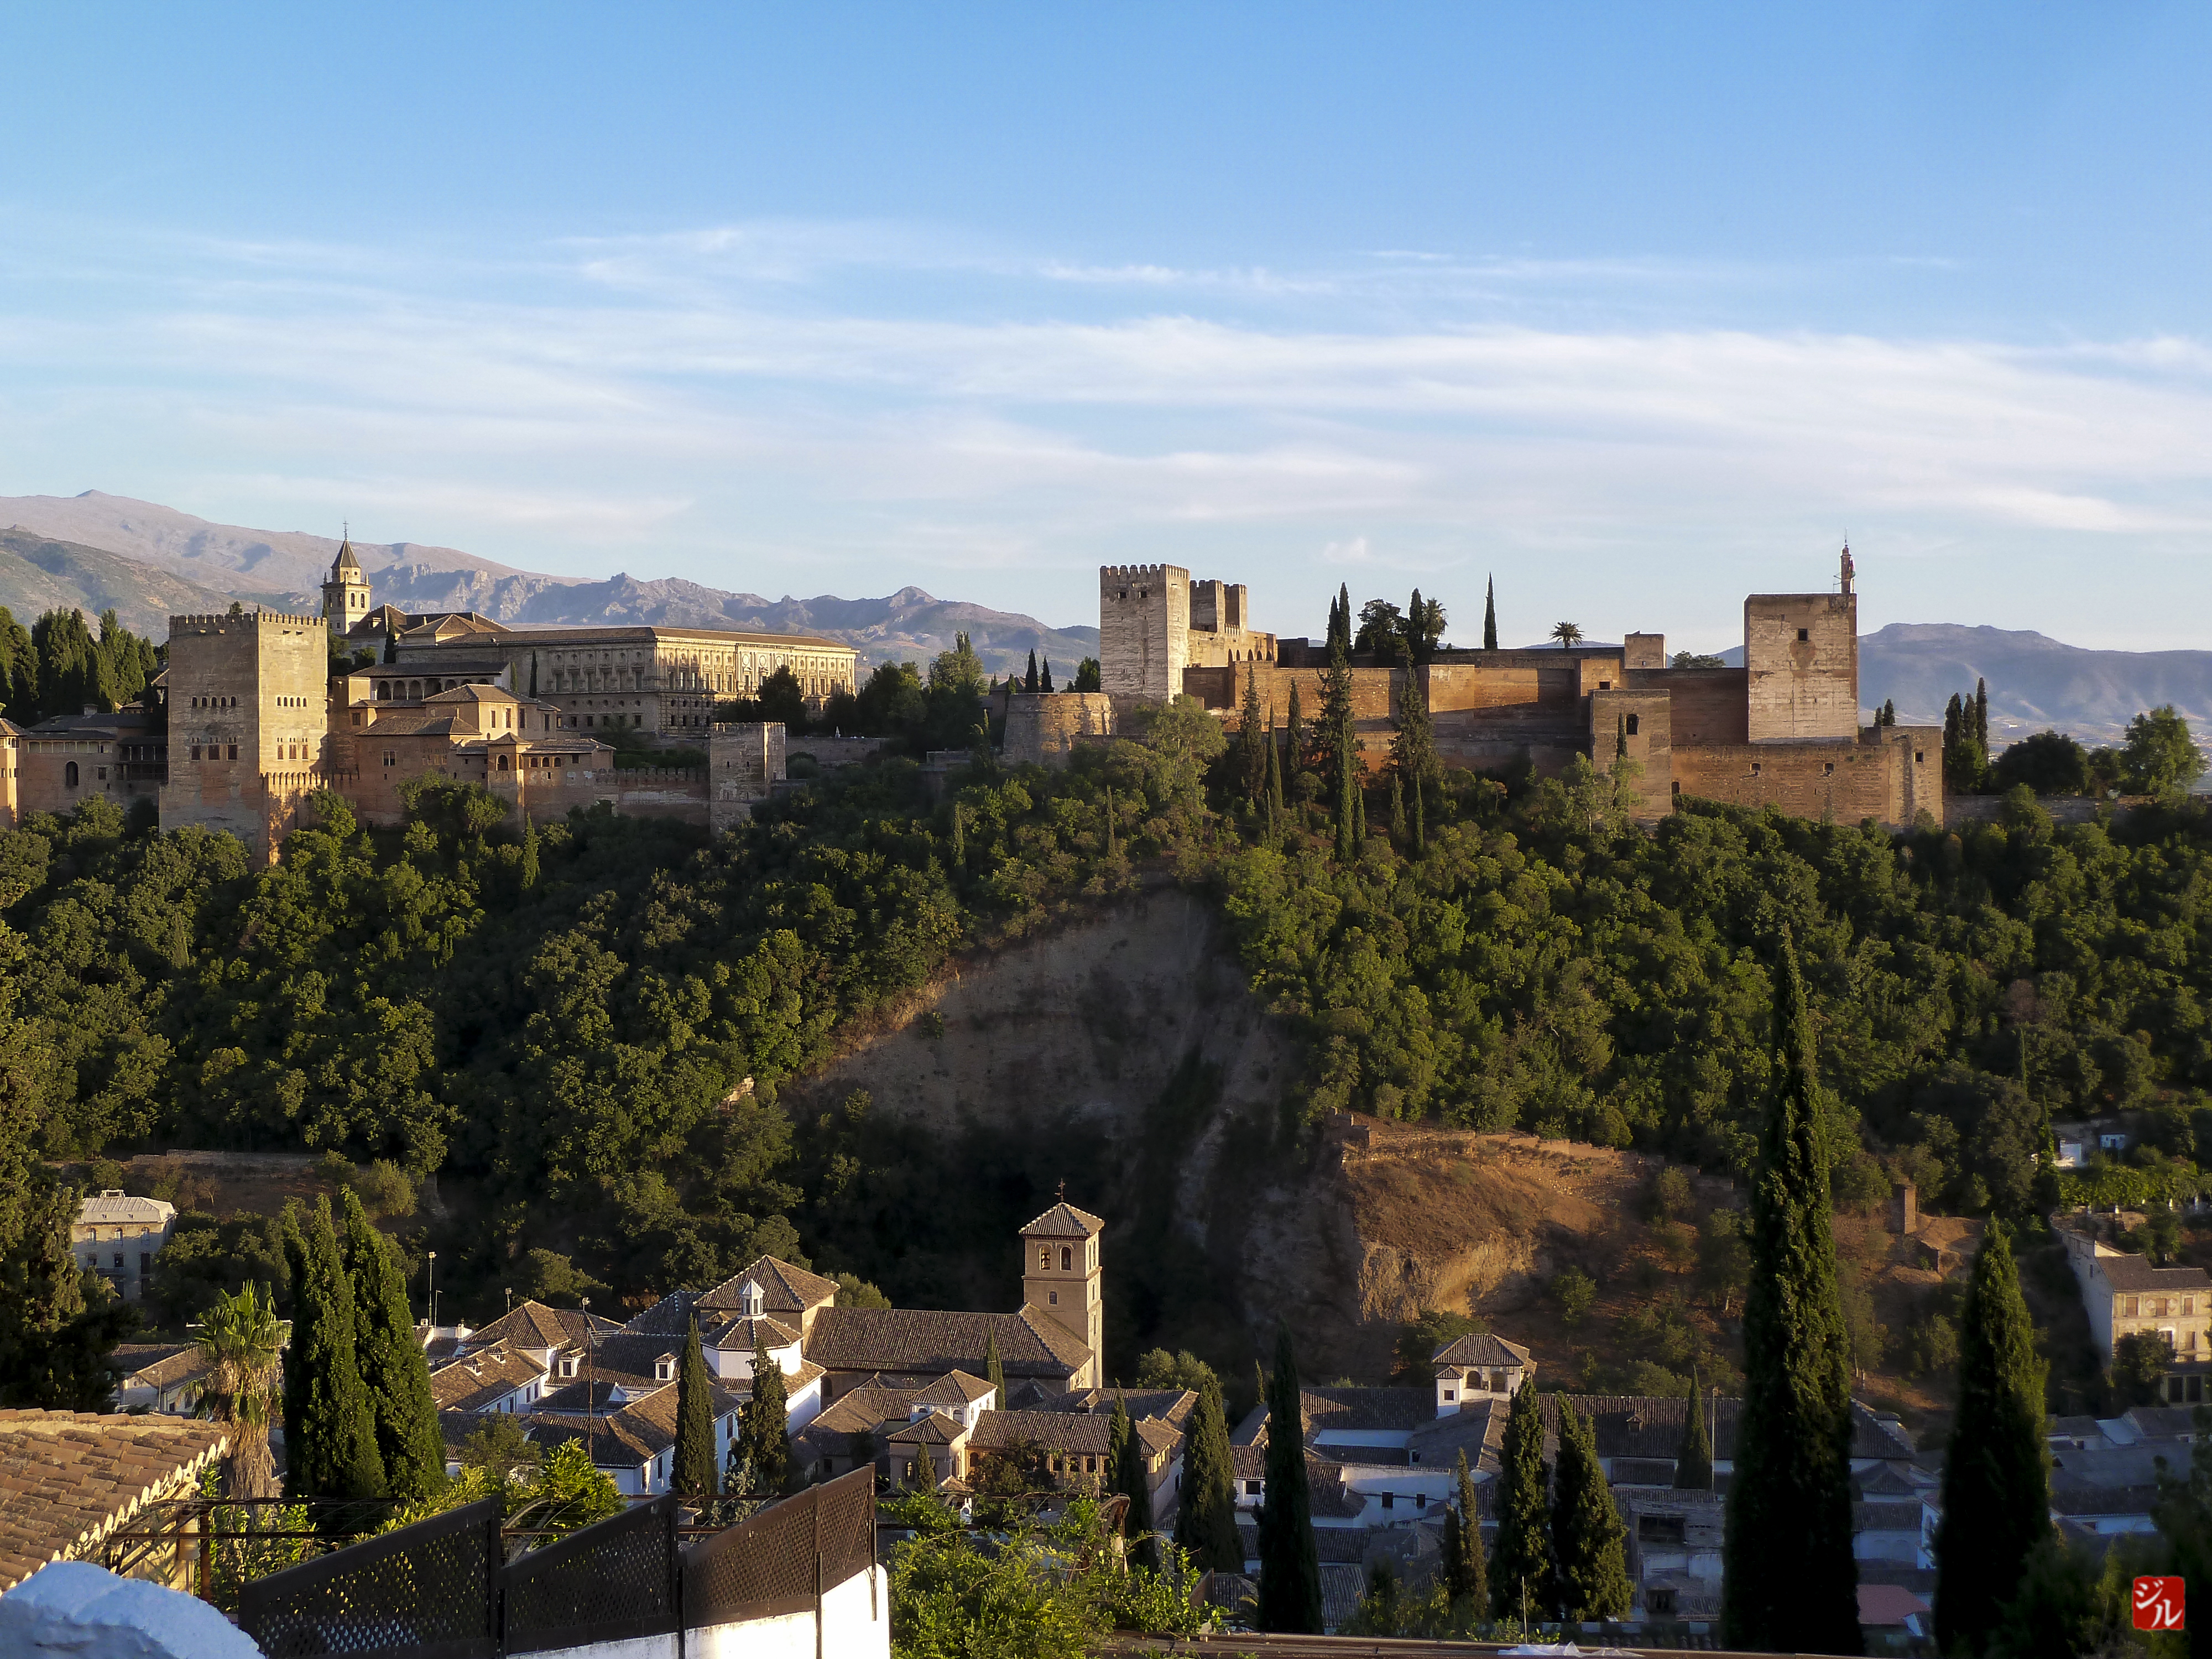
skyline, town, city, cityscape, panorama, downtown, travel, landmark, tourism, urban area, ancient history, human settlement